United National Movement

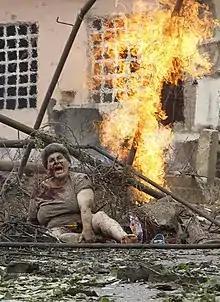
Woman crying for help during the Russian bombing of Gori

Reforming a weak and corrupt state was a central goal of the Rose Revolution government. The salaries given out to state employees were so low, that based on the wages an employee could not theoretically survive. This led to government officials having to take bribes and engage in other corrupt practices to sustain themselves. In 2004, UNM introduced the Reform and Development Fund which raised salaries to several thousand top officials with it being funded by international donors and Georgian businesses. Salary increases were later expanded to law and military officials. This attracted a number of qualified young people to work for the government when previously they would be relegated to working abroad or for Non-Governmental Organizations (NGOs).